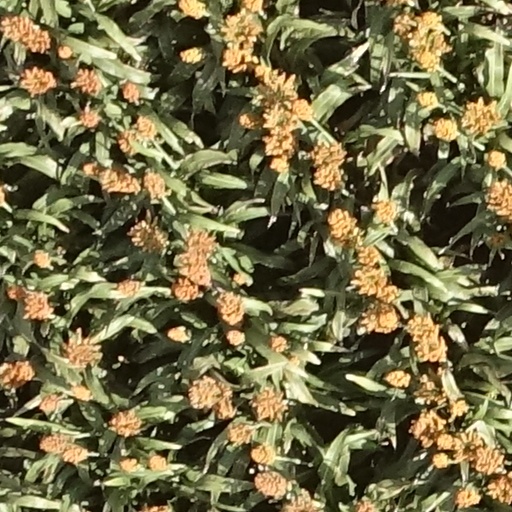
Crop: sorghum